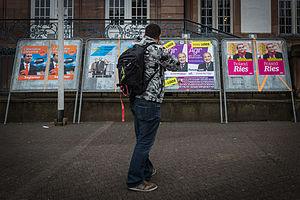
Les élections municipales ont eu lieu les 23 et 30 mars 2014 à Strasbourg.